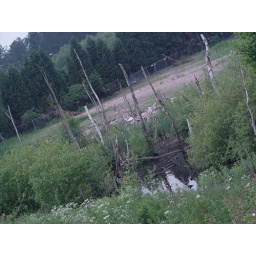
Dead trees standing in contaminated lagoon.